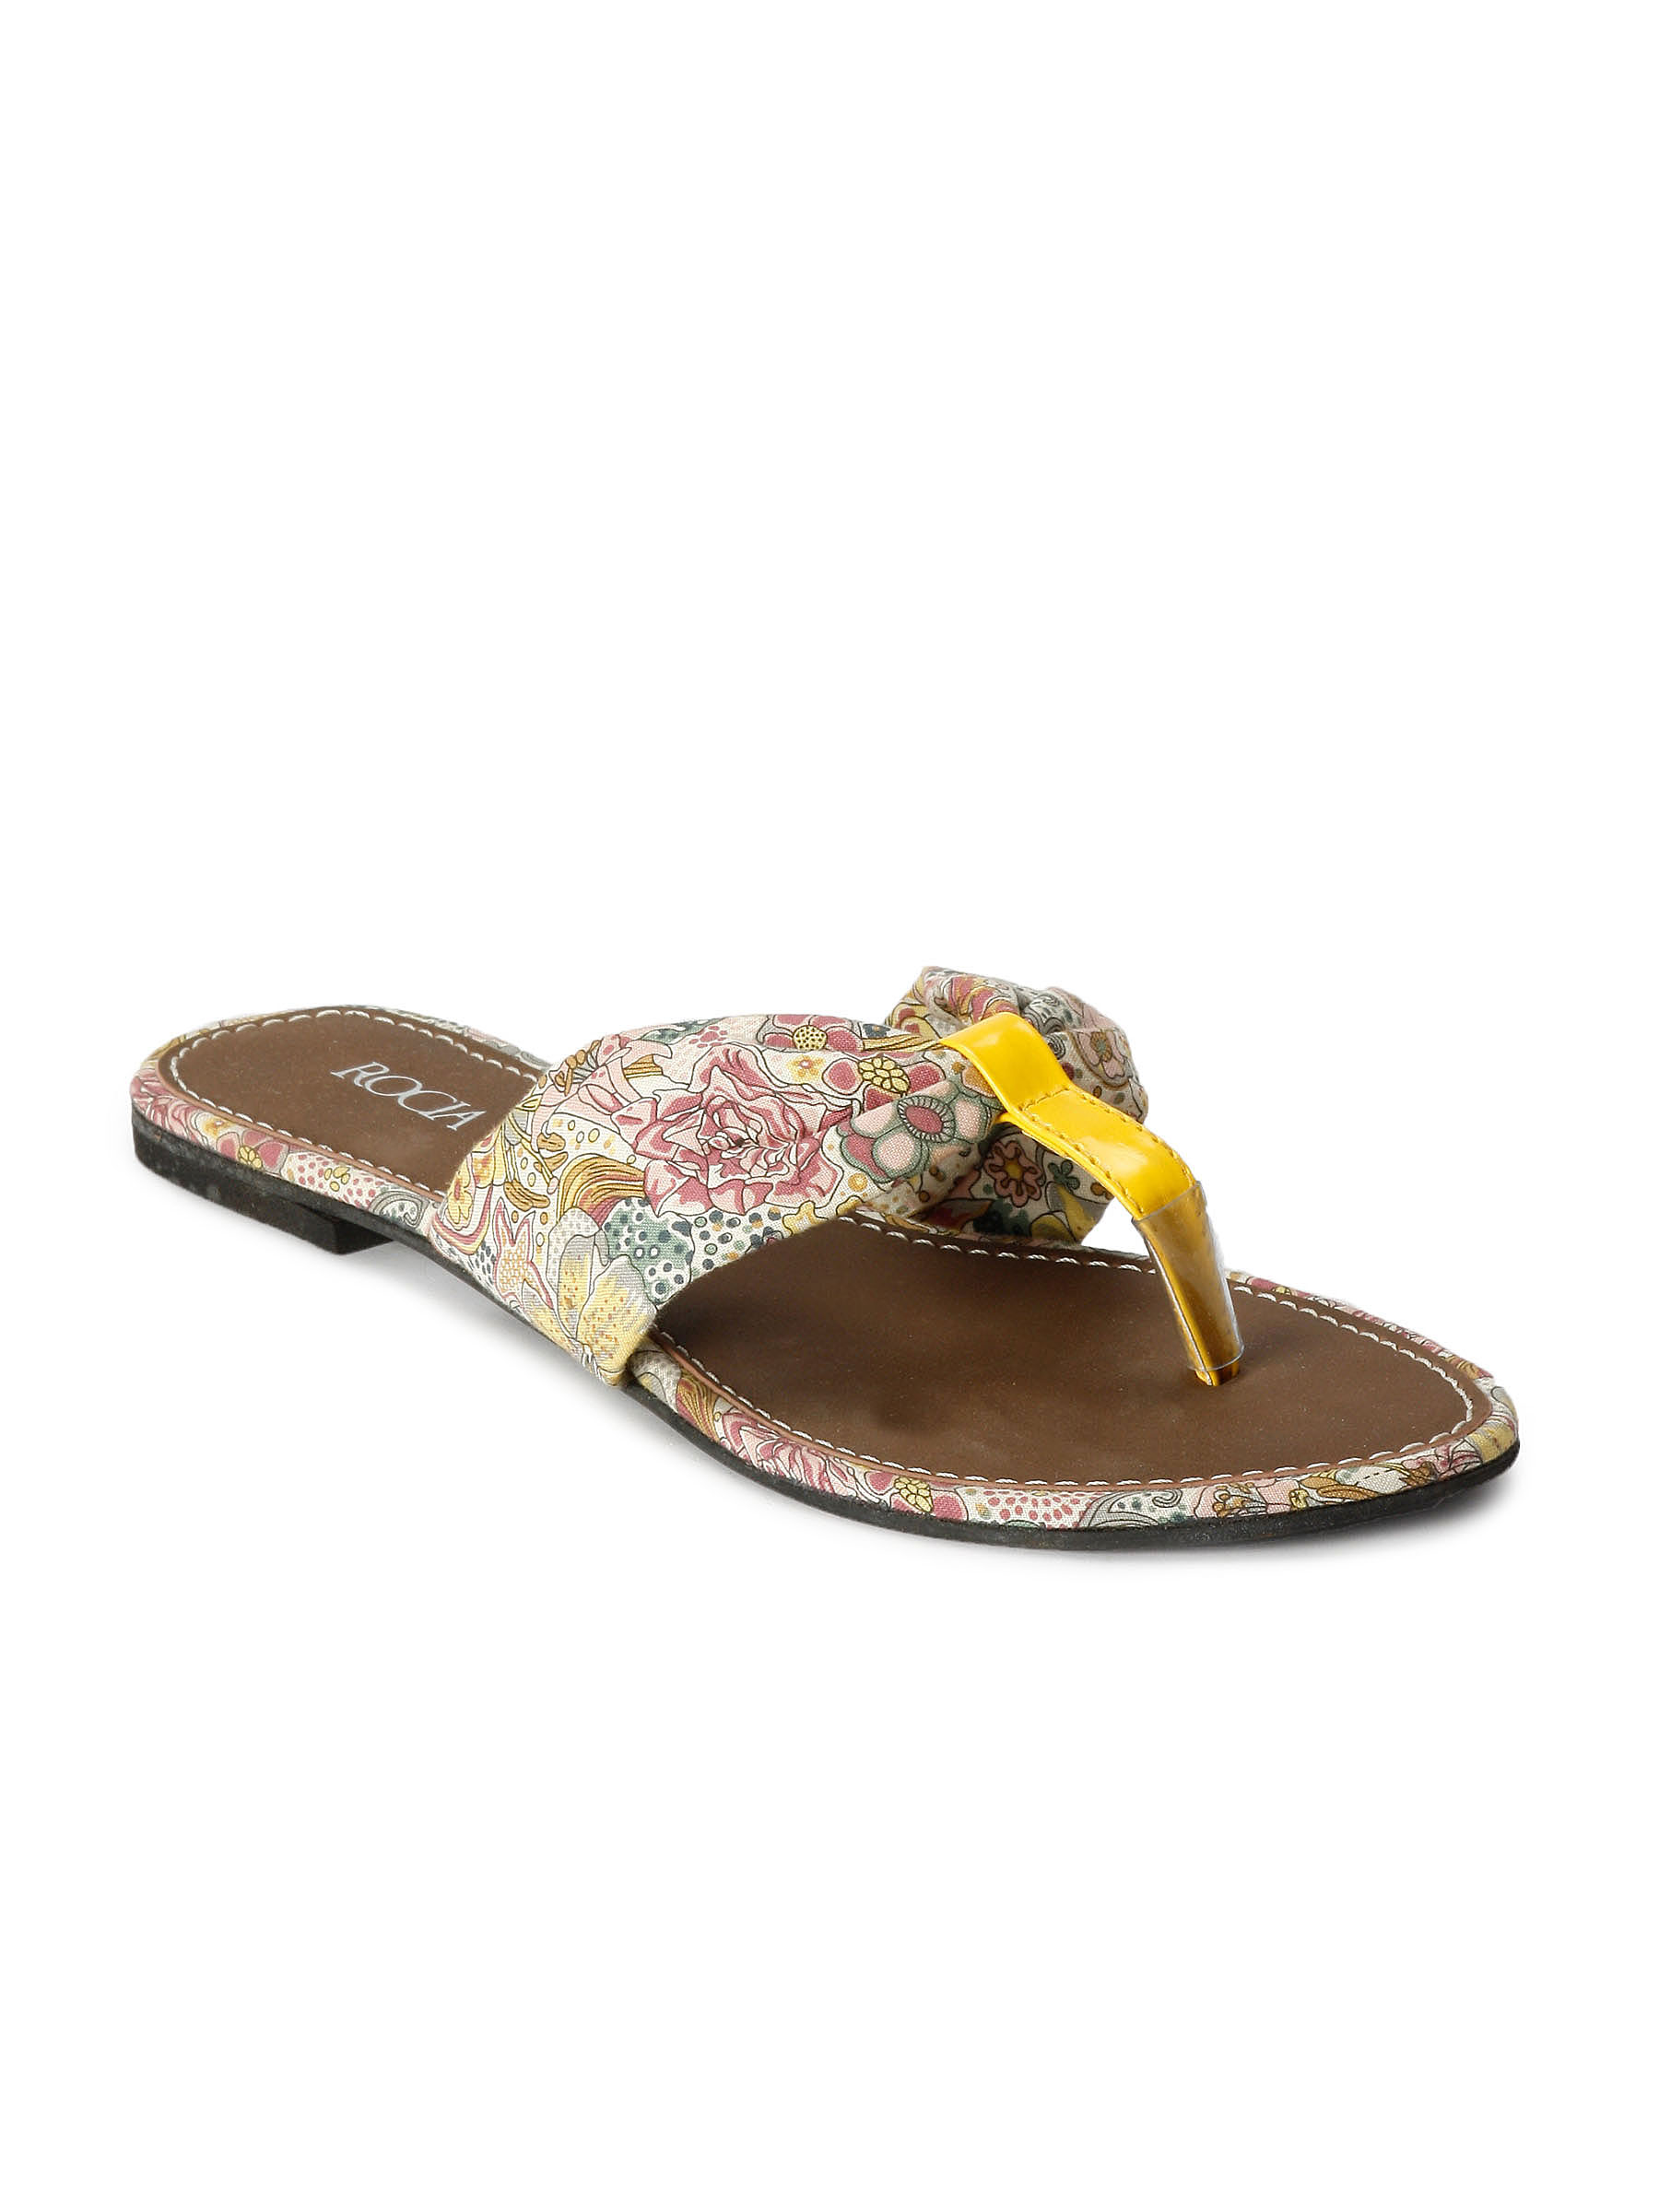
Rocia Women Casual yellow Sandal
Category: Footwear / Shoes / Flats
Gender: Women
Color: Yellow
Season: Winter 2012
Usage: Casual